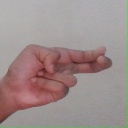
अक्षर: ह